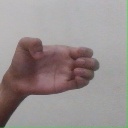
अक्षर: ख